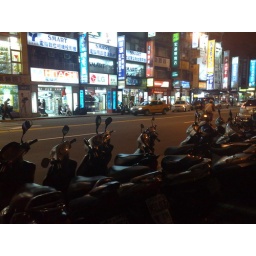
computer street in Taipei